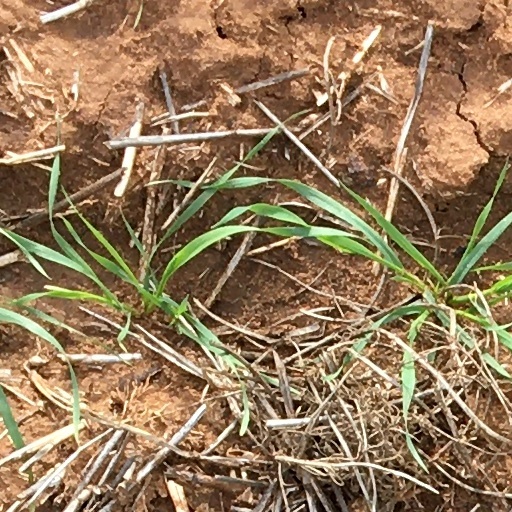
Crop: wheat